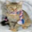
Label: cat